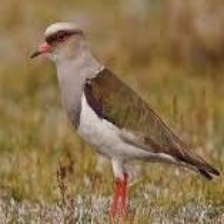
Species: ANDEAN LAPWING
Scientific name: VANELLUS RESPLENDENS